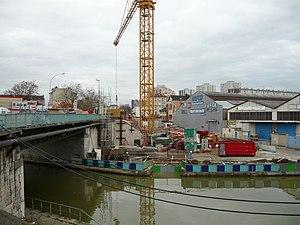
Chantier de métro au Pont de Stains en mars 2009
Le pont de Stains est un pont franchissant le canal Saint-Denis, à Aubervilliers. Il est aussi appelé Pont Victor-Hugo du nom de l'avenue Victor-Hugo à laquelle il laisse passage.